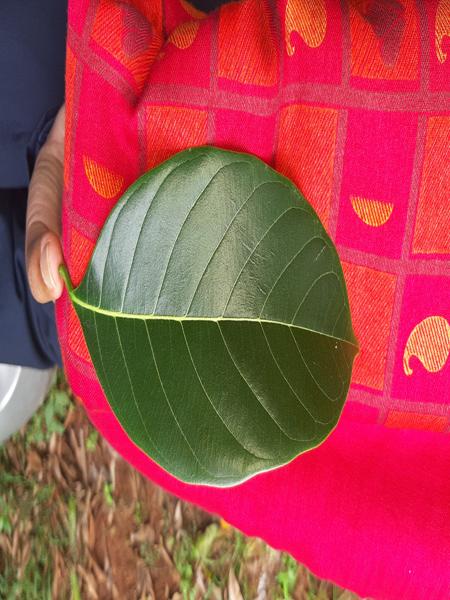
Plant: Jackfruit